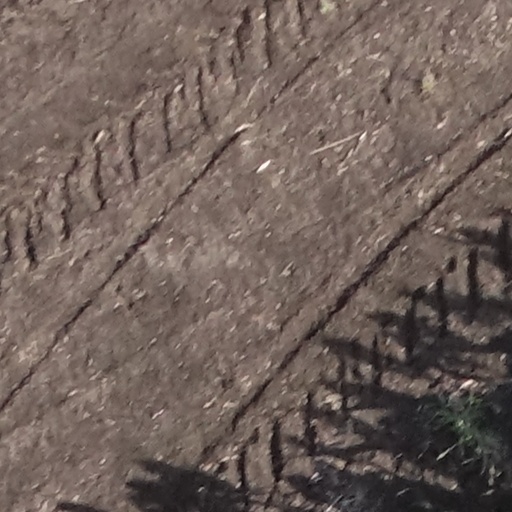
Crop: sorghum